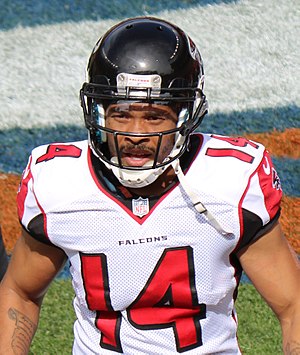
Eric Weems
Eric Weems er en amerikansk football-spiller, der spiller som wide receiver for NFL-holdet Chicago Bears. Han har tidligere repræsenteret Atlanta Falcons.